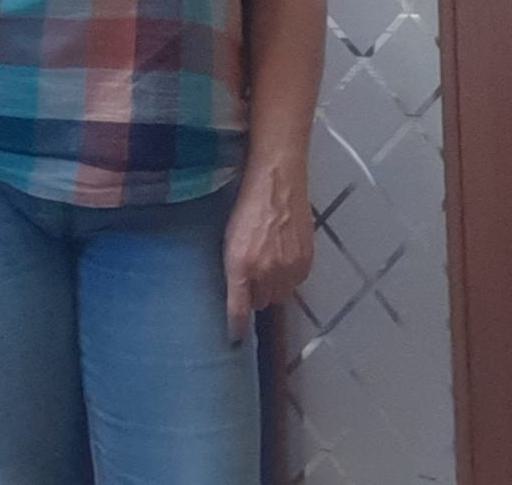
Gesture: no_gesture